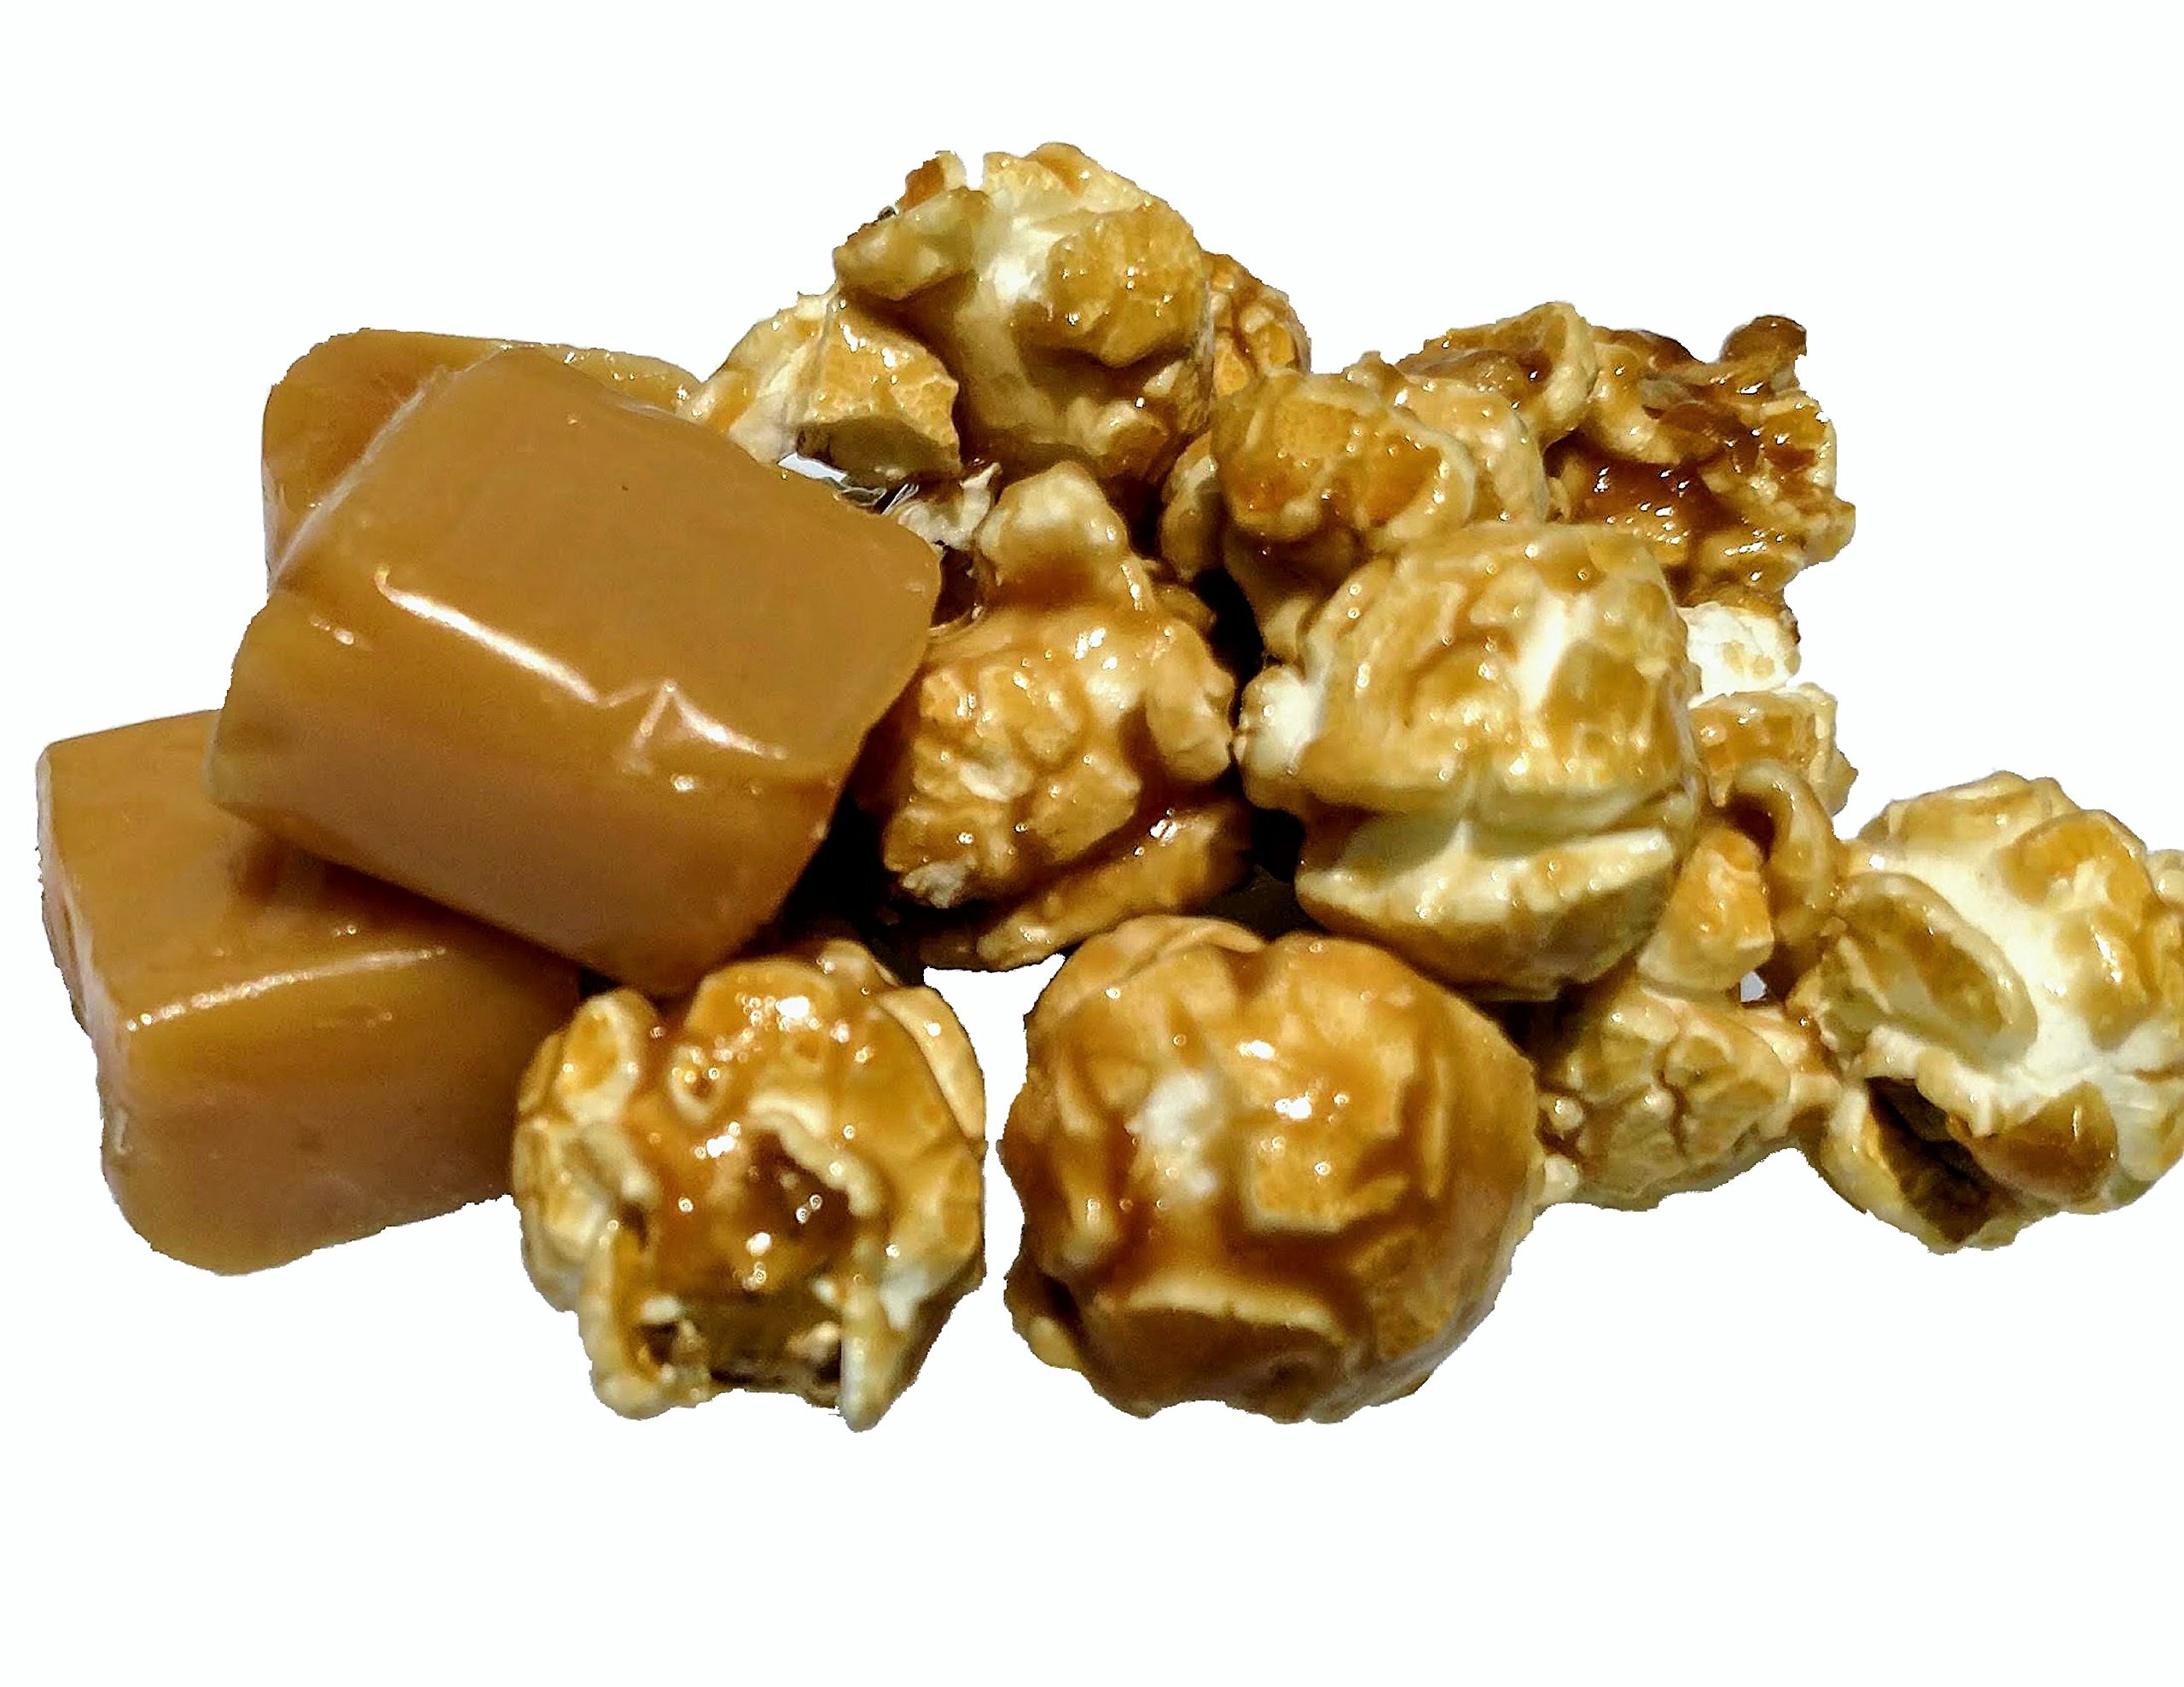
Item Name: Gourmet Caramel Corn
Value: 10.0
Unit: Ounce

Price: 2.5